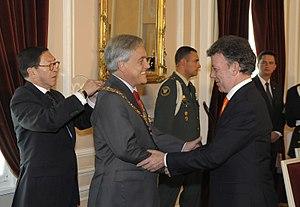
L'Ordre de Boyacá est une décoration de la République de Colombie créée par Le « Libertador » Simón Bolívar en reconnaissance aux combattants qui ont participé à la campagne libératrice de 1819. La première réception de l’ordre fut sur la Plaza Mayor de Bogota le 18 septembre 1819, jour de la célébration du triomphe de Boyacá. L’Ordre de Boyaca est le principal Ordre National de Colombie que le gouvernement colombien accorde aux militaires et aux civils qui se sont illustrés par leur service à la patrie, ainsi qu'aux personnalités étrangères amies de la Colombie. Chaque année, le 7 août, les membres de l’Ordre de Boyacá se réunissent pour rendre un hommage aux pères de la patrie et aux membres décédés qui ont reçu l’ordre.